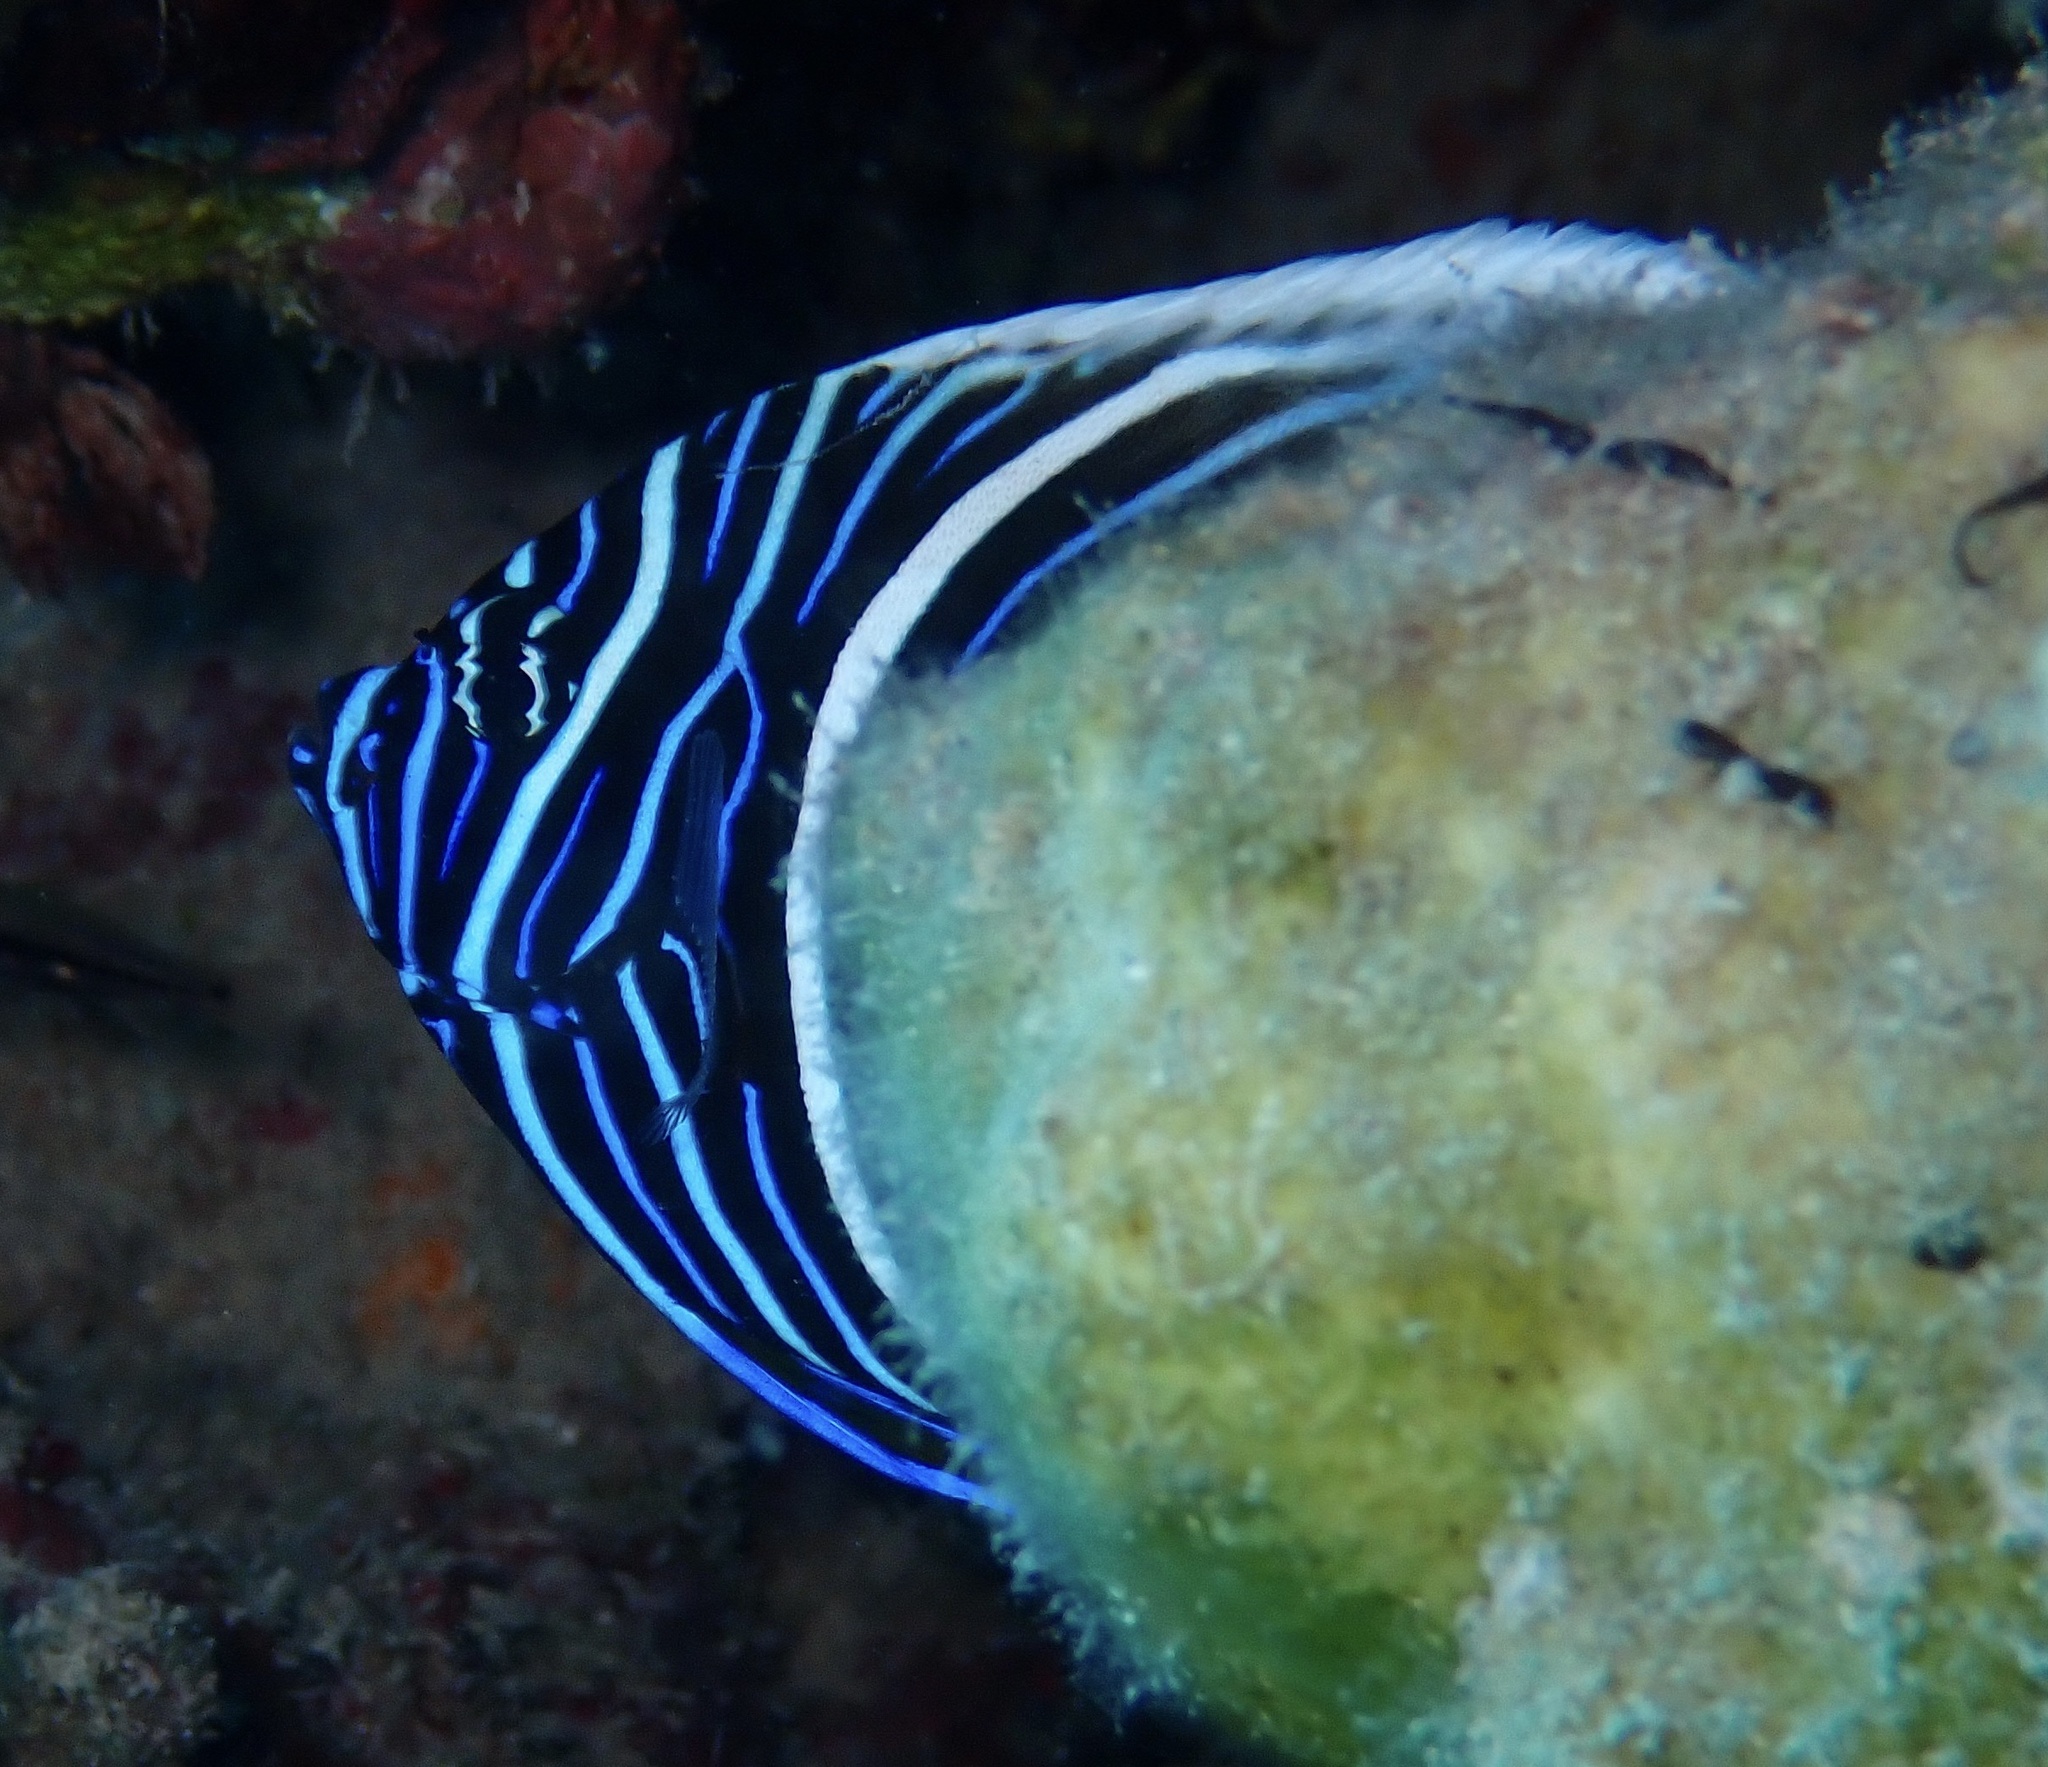
Pomacanthus imperator (Emperor Angelfish)